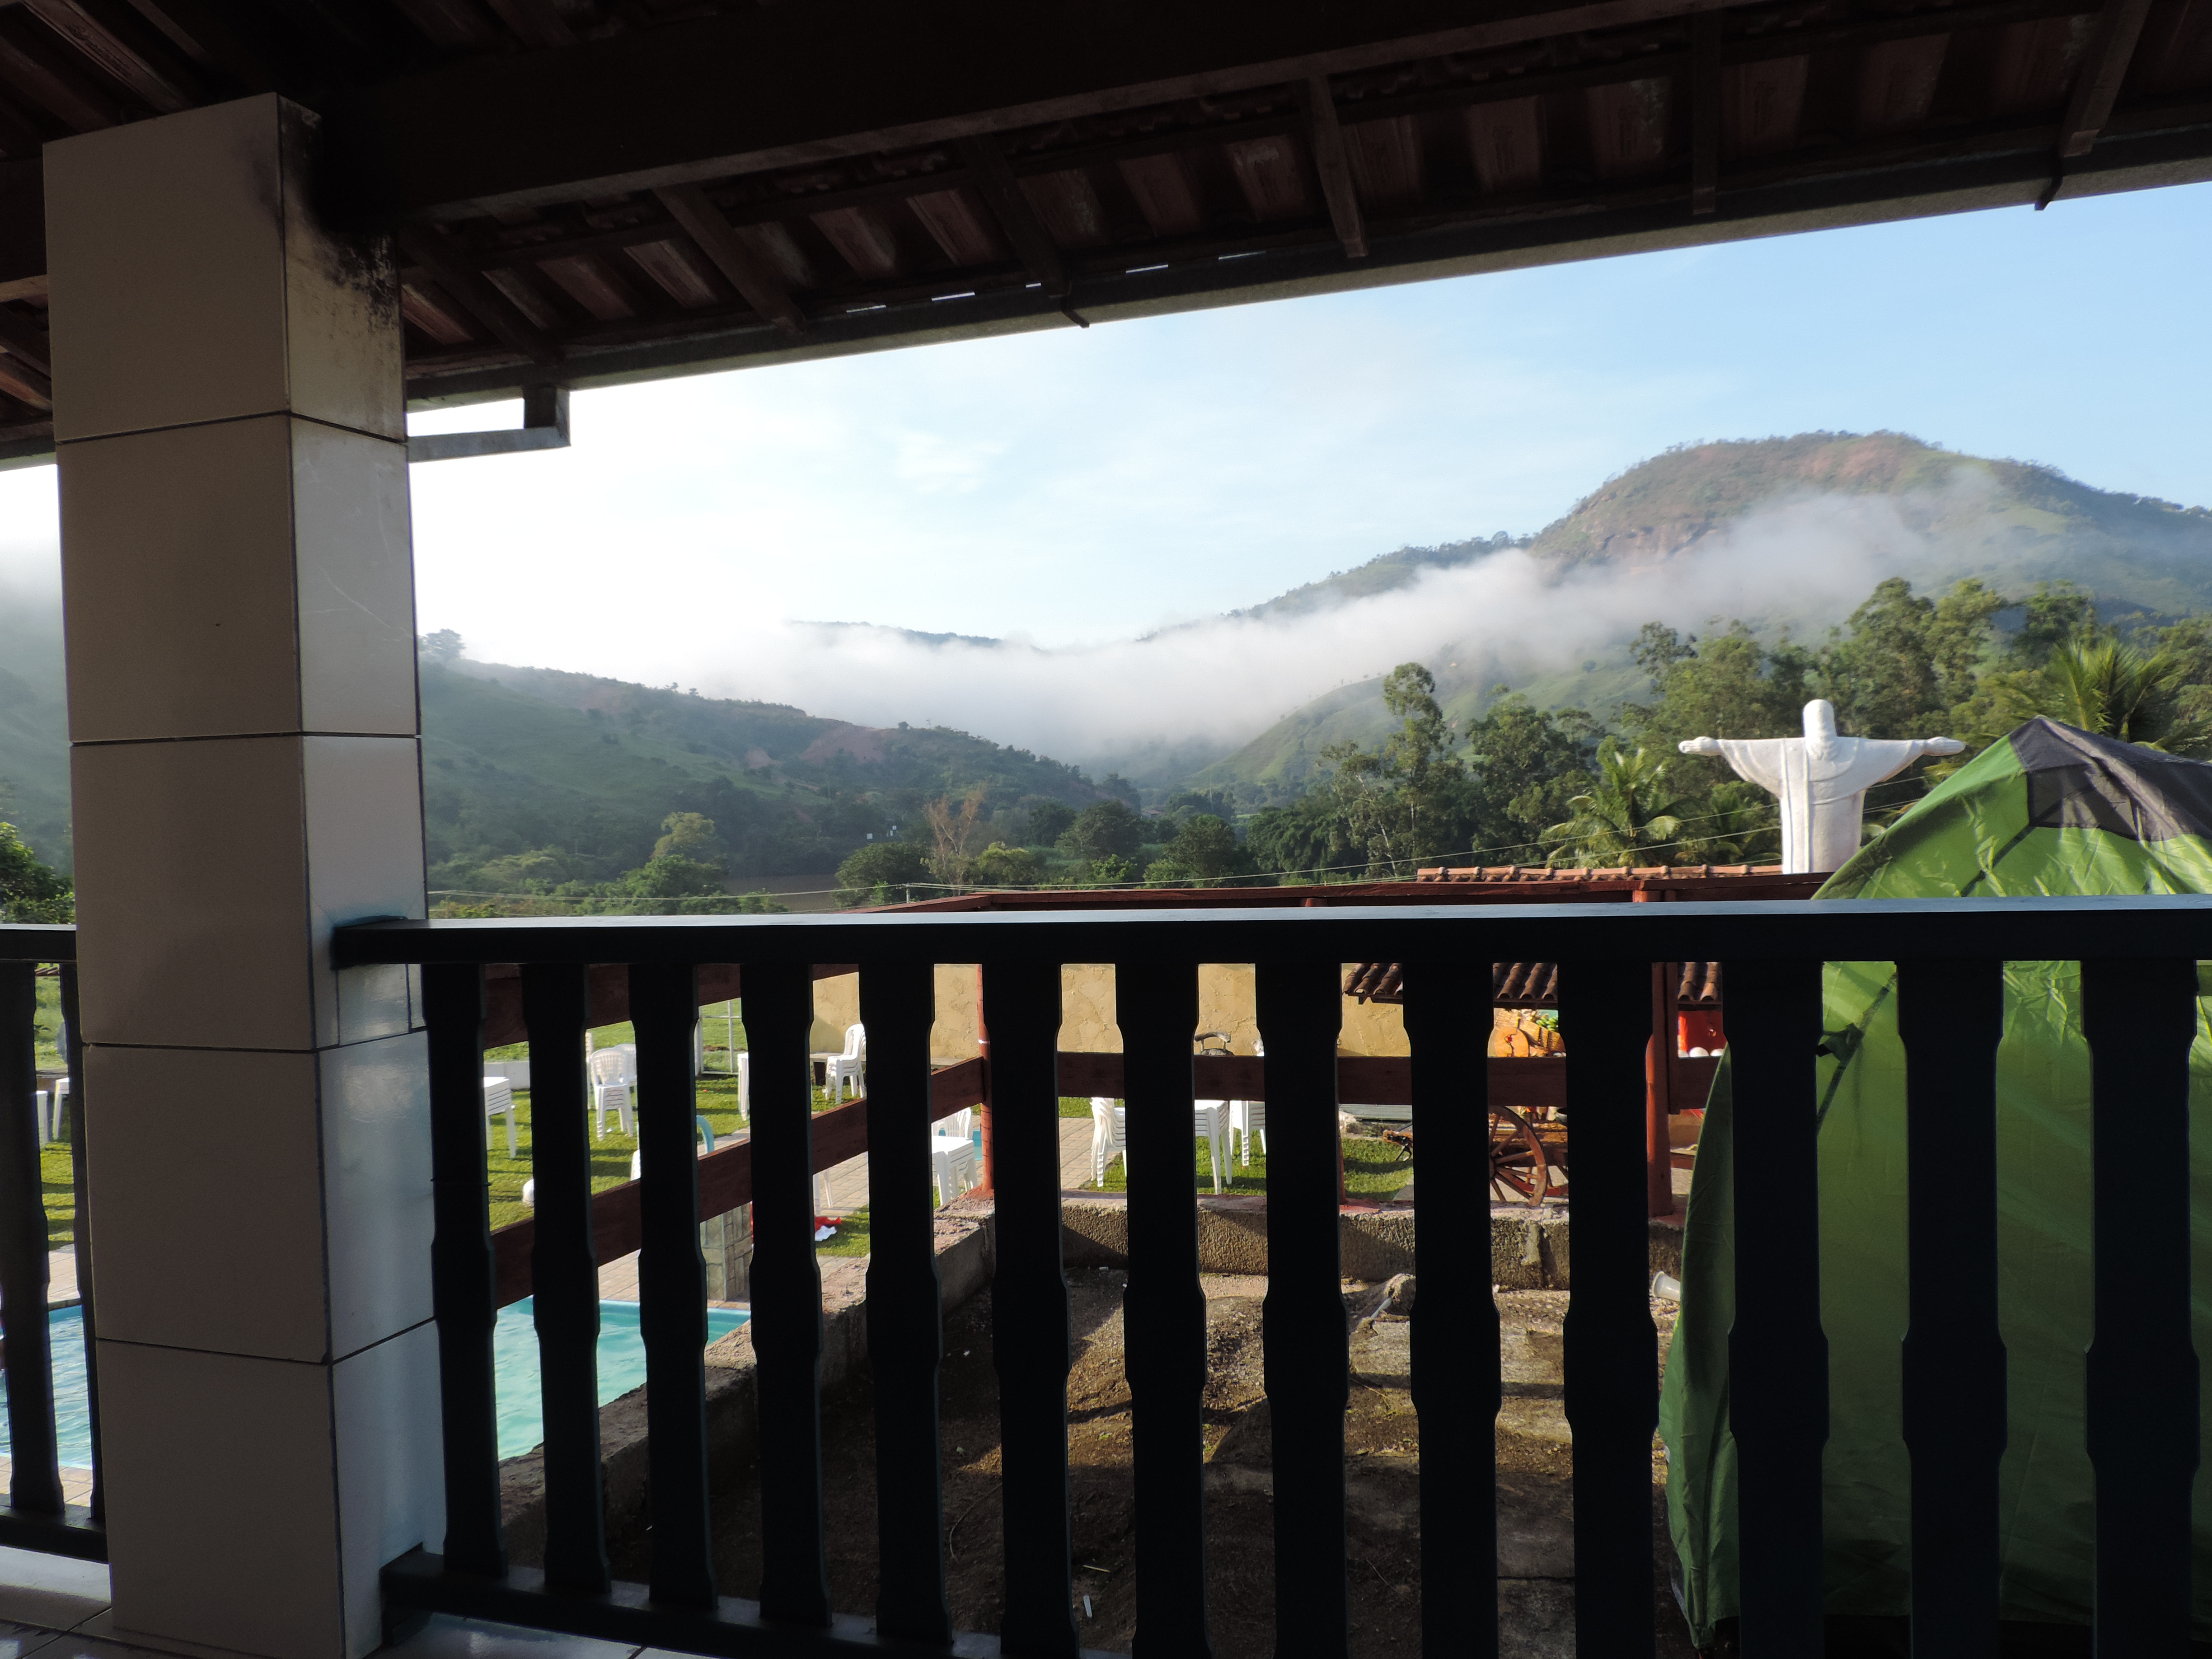
paisagem, property, tree, plant, sky, real estate, outdoor structure, balcony